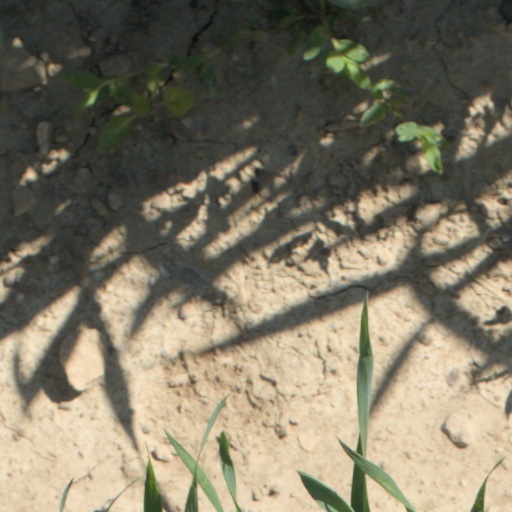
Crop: wheat